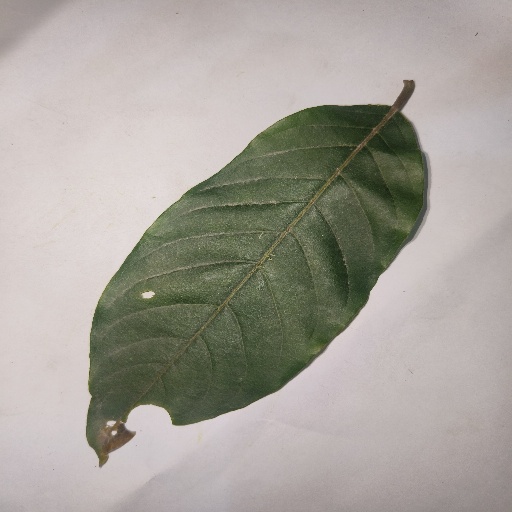
Species: HariTaki
Leaf condition: Bacterial Spot